Henry C. Mustin (1874–1923)

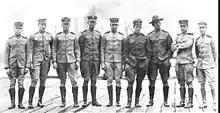

In 1913, plans for a national naval air service were taking shape, and Pensacola, Florida, was chosen over Annapolis, Maryland, as the site of a training facility, as the warmer weather along the United States Gulf Coast would be better for year-round flying. On 31 December 1913, Mustin reported for duty as executive officer of , a battleship being sent to Pensacola Bay for training purposes. On 6 January 1914, under a new ranking system for officers, Mustin was designated Navy Air Pilot No. 3 (after Theodore G. Ellyson and John H. Towers). A detachment of nine officers and about two dozen enlisted men arrived at Pensacola on 20 January and began to establish the new school. It was operational by February. Mustin and his wife and two sons, Lloyd and Henry, moved into Quarters A on the station.